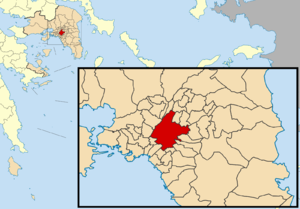
La Grèce est organisée depuis le 1ᵉʳ janvier 2011 en 13 régions et 325 dèmes.